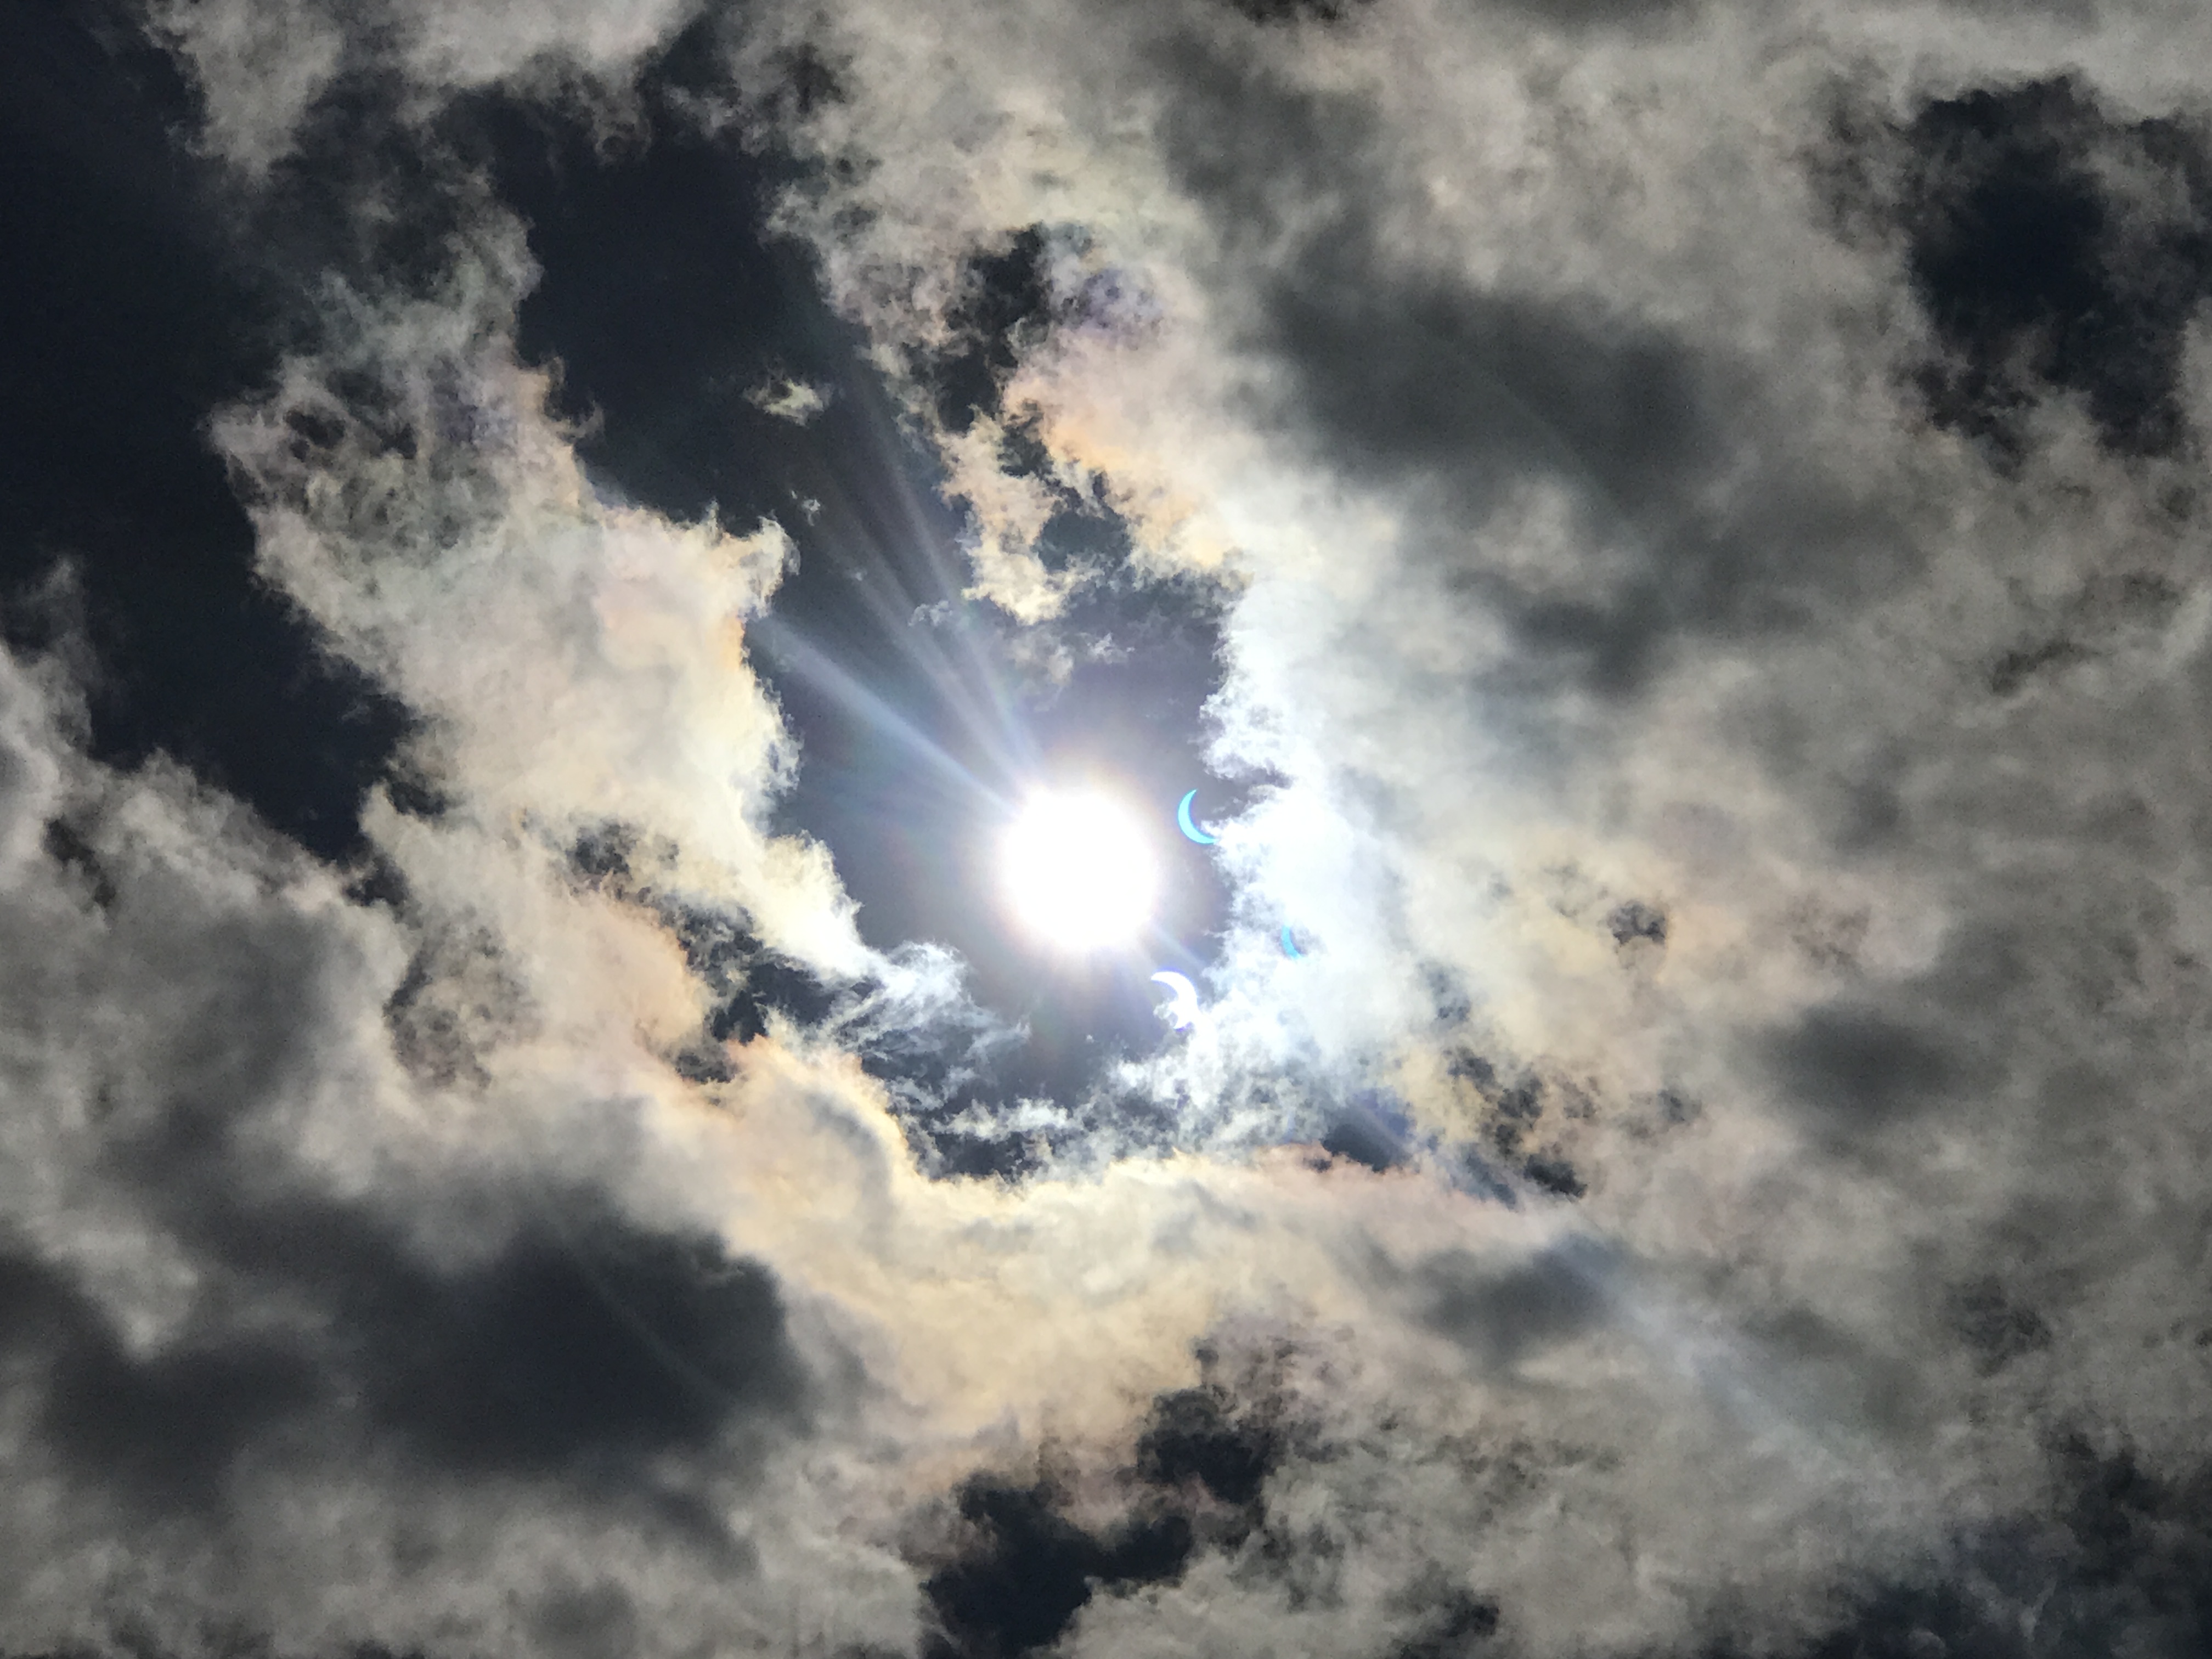
eclipse, 2017, sunshine, canyon, boulder, colorado, sky, cloud, daytime, atmosphere, sun, meteorological phenomenon, sunlight, cumulus, astronomical object, computer wallpaper, darkness, space, earth